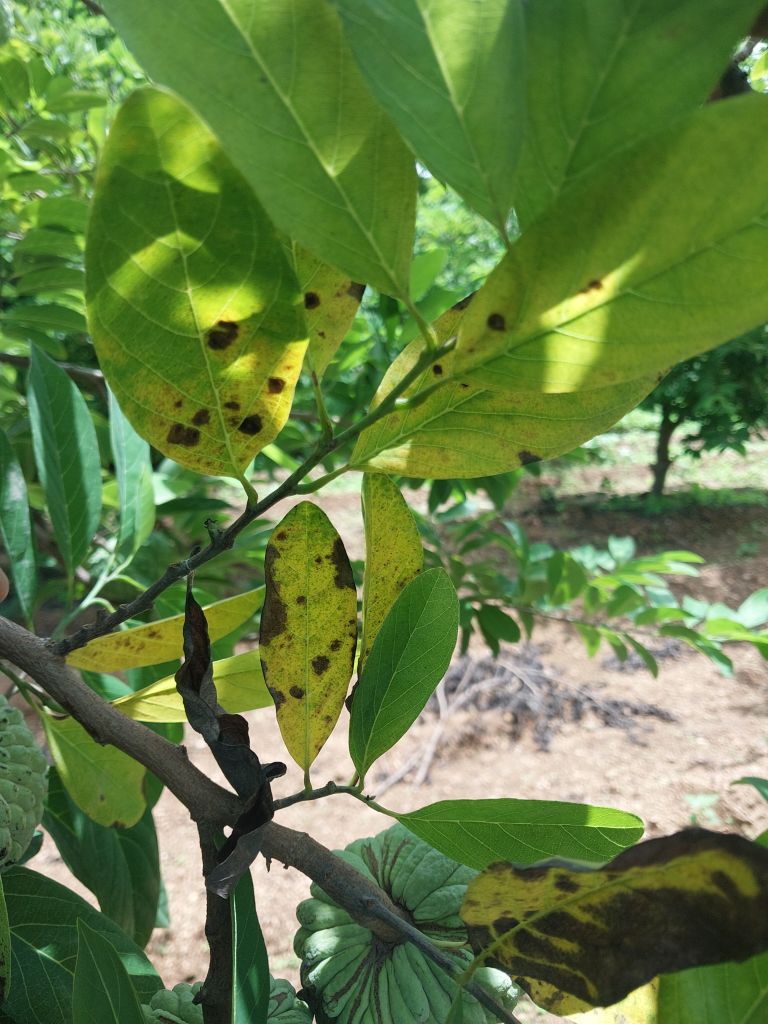
Disease label: Leaf spot on Leaves